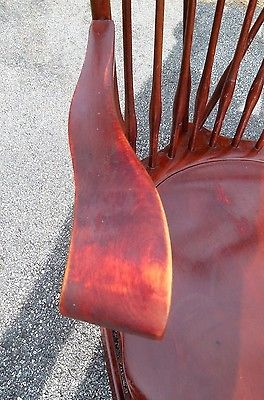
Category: chair